Ben Swagerman

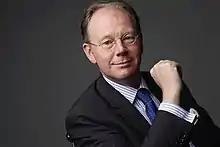

Ben Swagerman (born 7 July 1959) is a Dutch politician and former prosecutor. Swagerman was a member of the Senate for the People's Party for Freedom and Democracy between June 2011 and June 2015 and served once more from November 2015 to July 2016. He has been chair of the BOA-platform since 1 January 2020.